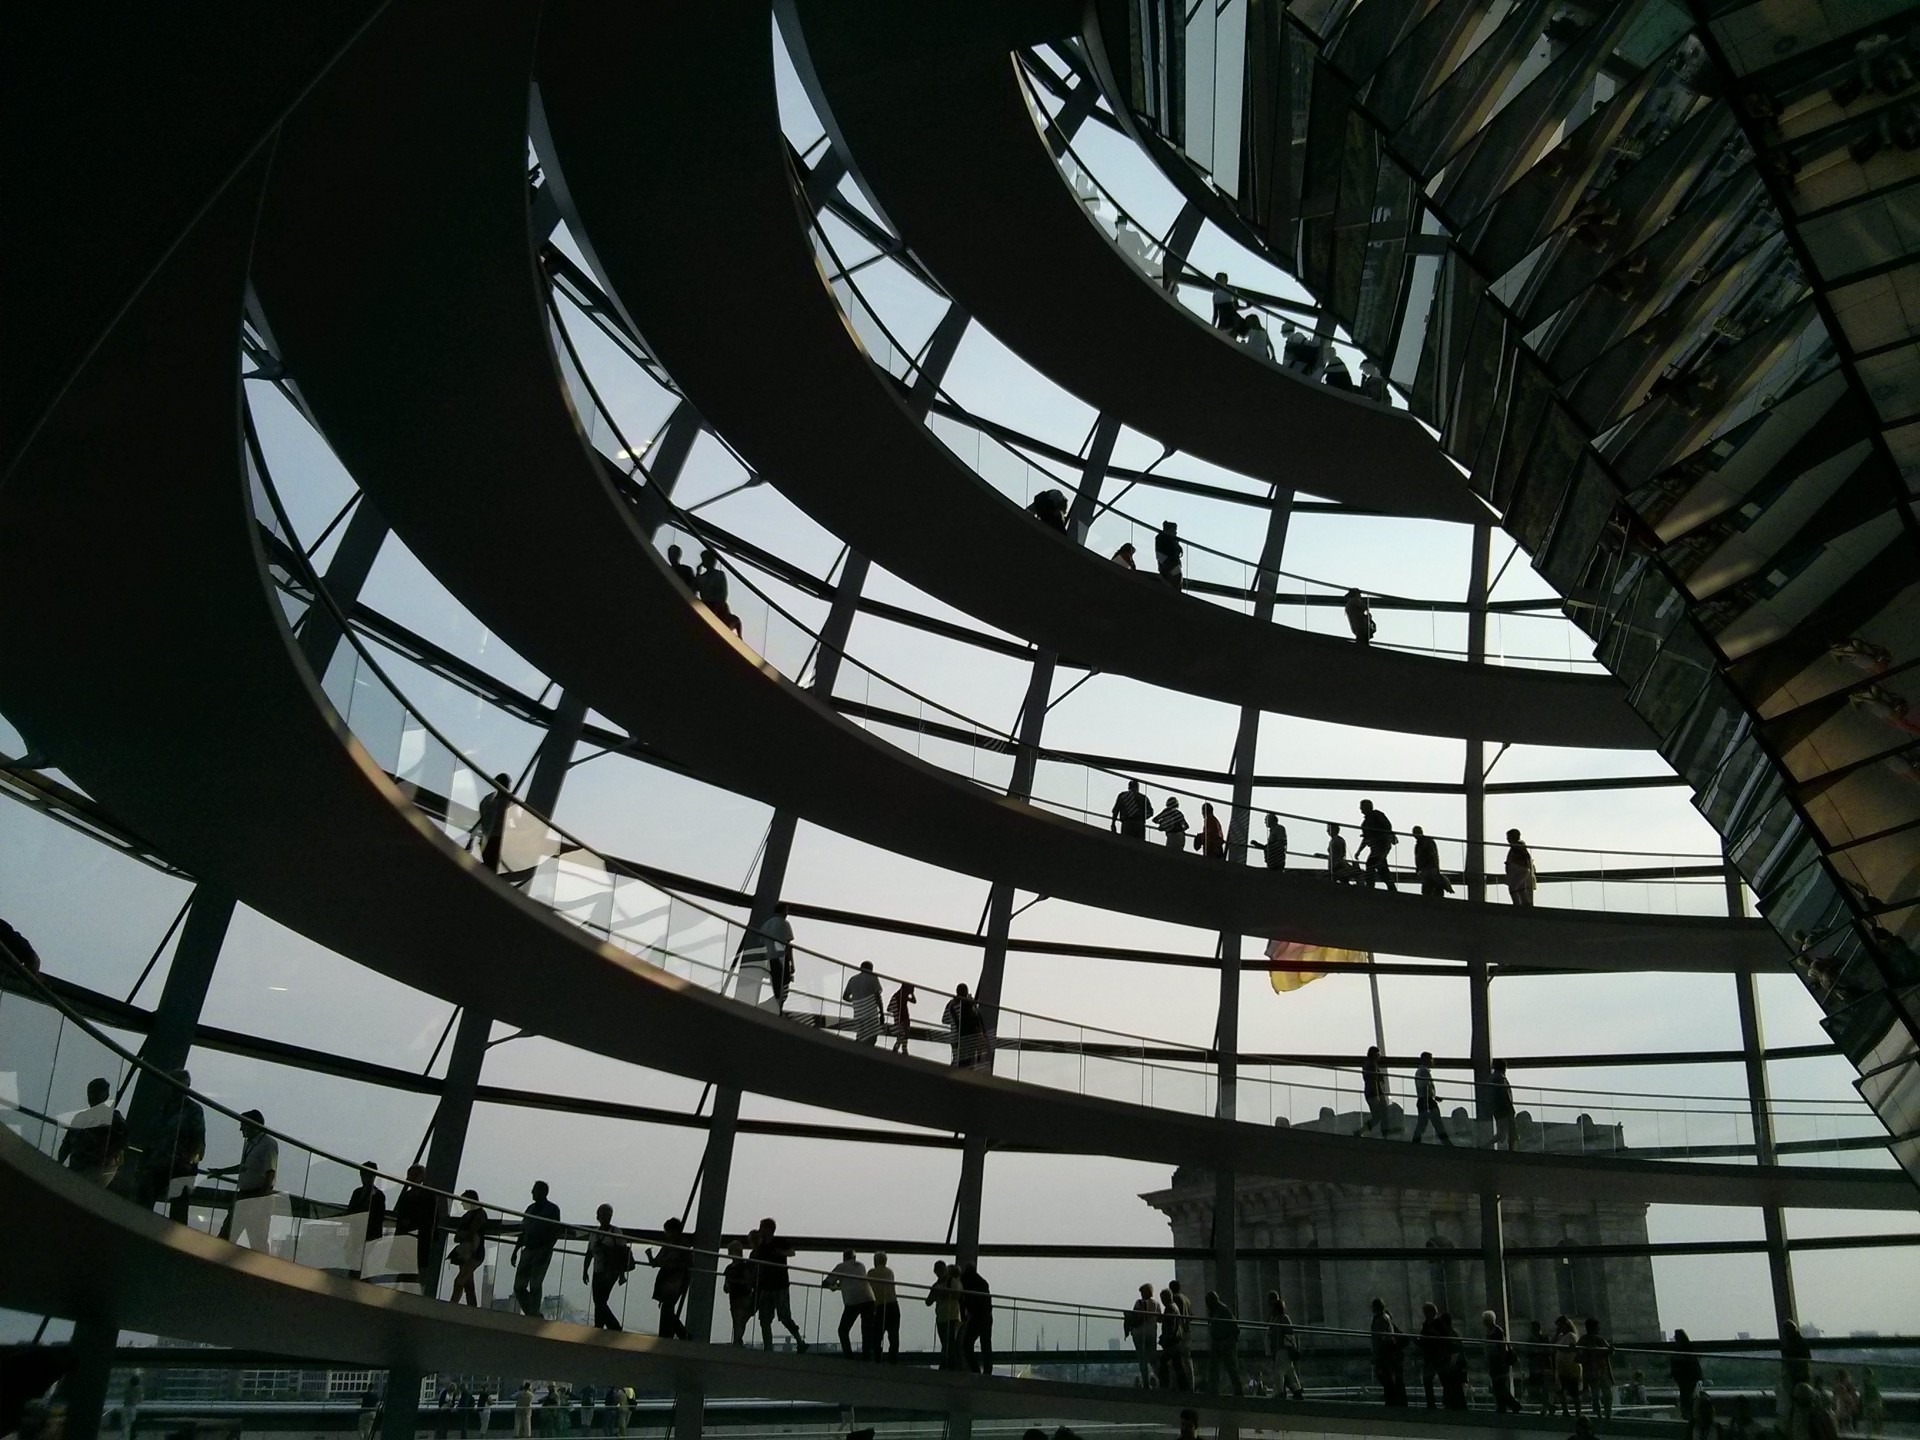
architecture, structure, window, glass, steel, arch, stadium, symmetry, mirrors, berlin, dome, reichstag